Lloyd Branson

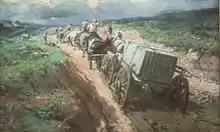
"Hauling Marble"

Branson moved to New York in 1873, where he attended the National Academy of Design. Two years later, he captured first prize at one of the Academy's exhibitions for his drawing of a gladiator, which earned him a scholarship to receive further training in Paris. Some of Branson's later work showed elements of the French Barbizon school, though it's uncertain whether or not he ever visited Europe.